X-Men

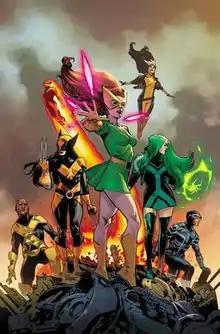
Variant cover of "X-Men" (vol. 6) #2 (August 2021) depicting the first elected Krakoan X-Men team (clockwise from left): Synch, X-23, Sunfire, Marvel Girl, Rogue, Polaris, and Cyclops.Art by Mahmud A. Asrar.

The X-Men are a superhero team in American comic books published by Marvel Comics. Created by writer/editor Stan Lee and artist/co-plotter Jack Kirby, the team first appeared in "The X-Men" #1 (September 1963). Although initially cancelled in 1970 due to low sales, following its 1975 revival and subsequent direction under writer Chris Claremont, it became one of Marvel Comics's most recognizable and successful franchises. They have appeared in numerous books, television shows, 20th Century Fox's "X-Men" films, and video games. The "X-Men" title may refer to the superhero team itself, the eponymous comic series, or the broader franchise, which includes various solo titles and team books, such as the New Mutants, Excalibur, and X-Force.